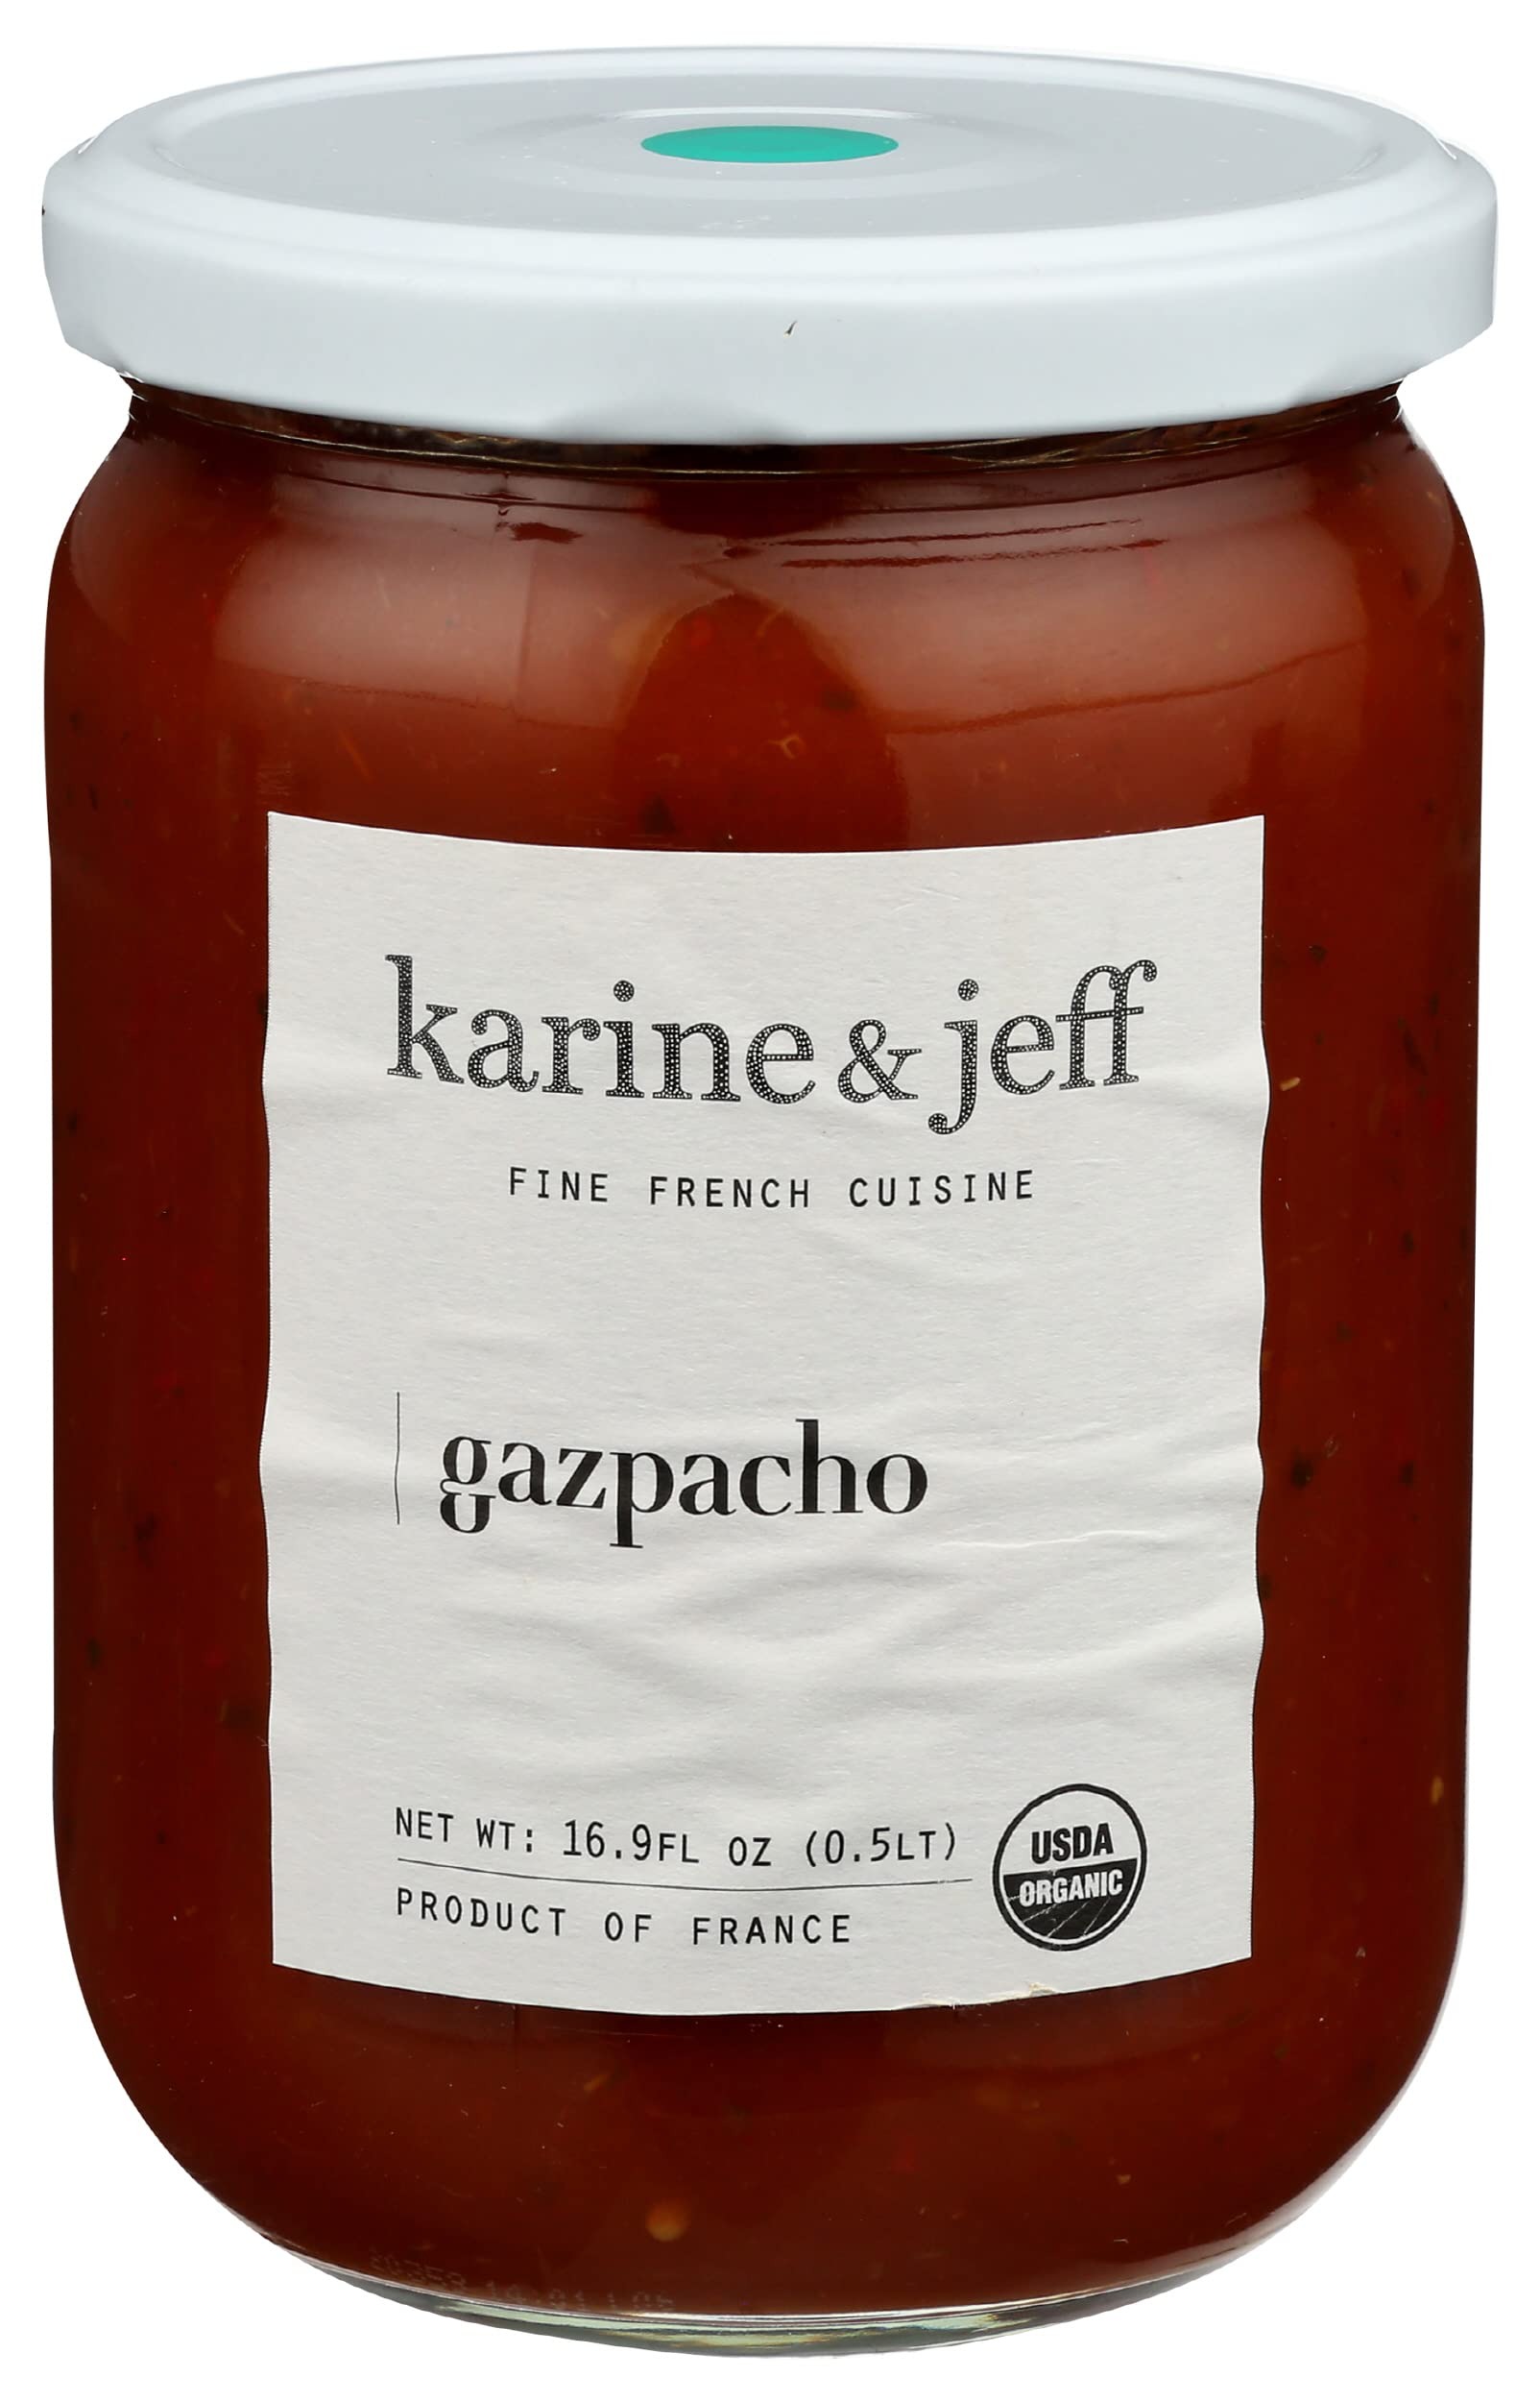
Item Name: KARINE & JEFF Organic Gazpacho, 16.9 FZ
Bullet Point 1: No hydrogenated fats or high fructose corn syrup allowed in any food
Bullet Point 2: No bleached or bromated flour
Bullet Point 3: No synthetic nitrates or nitrites
Product Description: Meals
Value: 16.9
Unit: Fl Oz

Price: 83.99